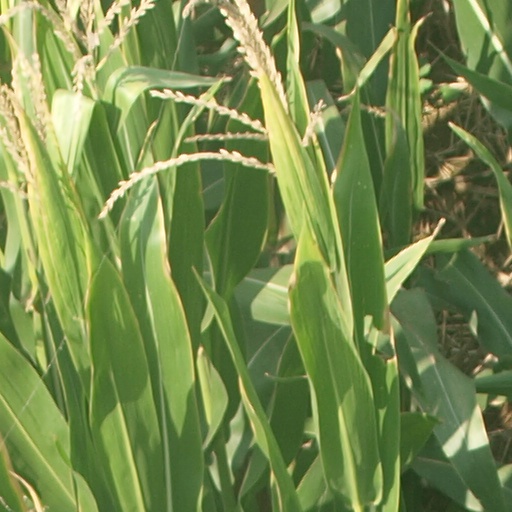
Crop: maize; corn